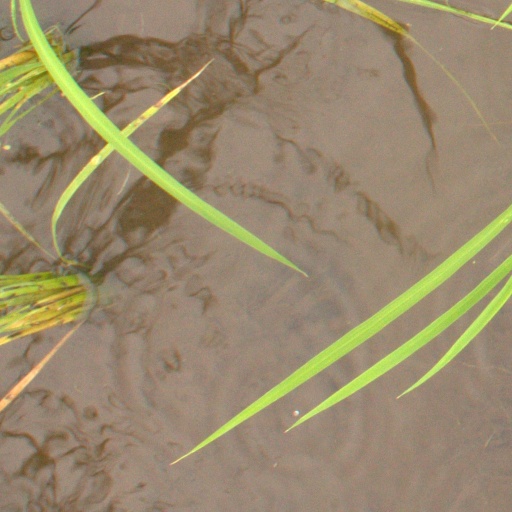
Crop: rice